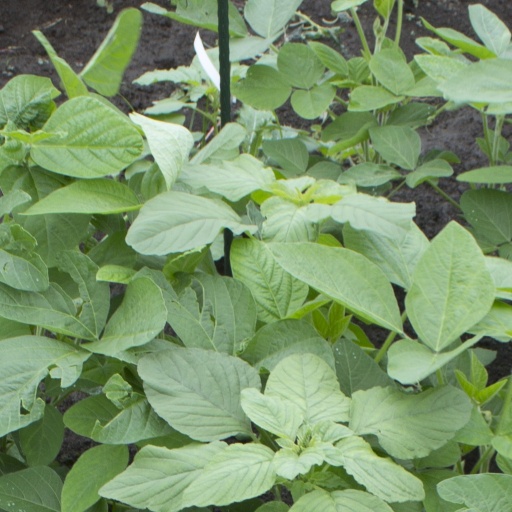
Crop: soybean